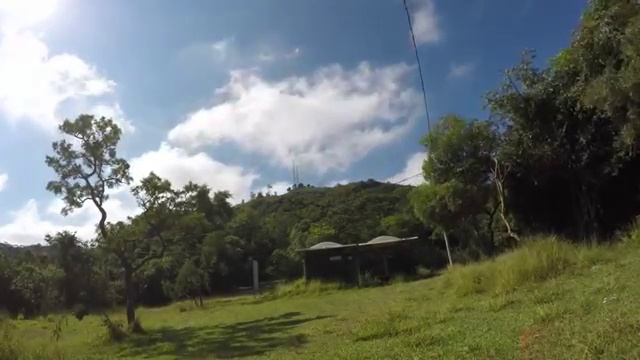
Fire: no
Smoke: no